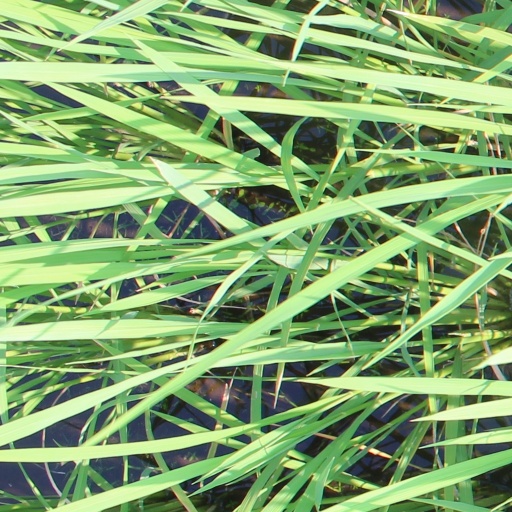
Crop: rice